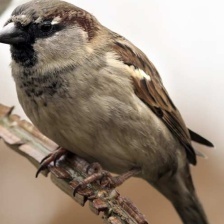
Species: HOUSE SPARROW
Scientific name: PASSER DOMESTICUS